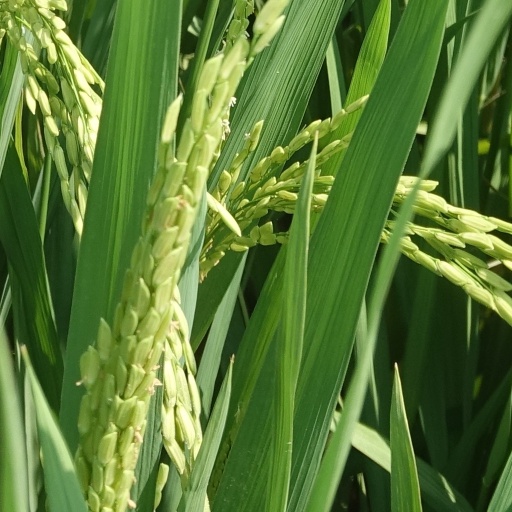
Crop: rice